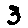
Label: 3